Withington and West Didsbury railway station

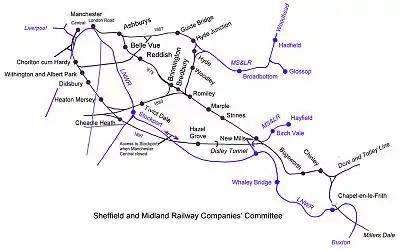
Midland Railway lines into Manchester showing the Manchester South District Line

In 1873, the Manchester South District Railway obtained permission to construct a new railway line from Manchester to Alderley. The company fell into financial difficulty and was eventually bought out by the Midland Railway in 1877, who went on to build the line. Construction began in 1878 and the line opened to passenger service on 1 January 1880, running from the new Manchester Central Station through south Manchester suburbs to .